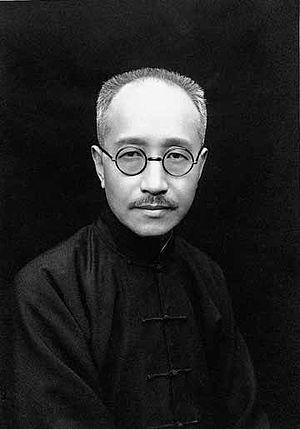
Zhang Shizhao, né le 20 mars 1881 à Changsha et mort le 1ᵉʳ juillet 1973 à Hong Kong, est un homme politique chinois.